Shesha

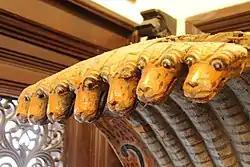
Heads of Shesha at the Kerala Folklore Museum

The Palliyodam, a type of large snake boat built and used by Aranmula Parthasarathy Temple in Kerala for the annual water processions of Uthrattathi Jalamela and Valla Sadhya has the legend that it was designed by Krishna and were made to look like Shesha.